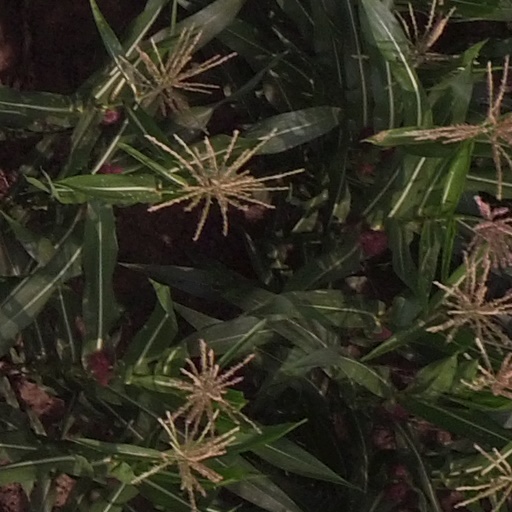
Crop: maize; corn